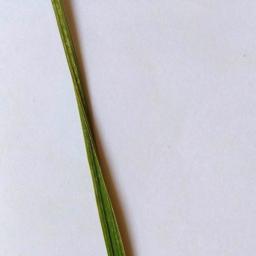
Label: Rice___Healthy